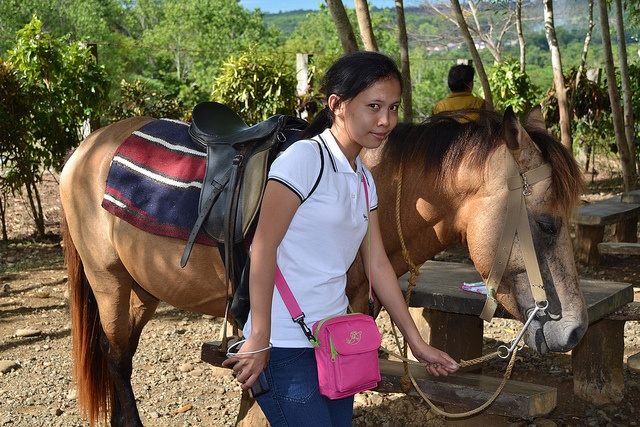
A young girl gazes at the camera as she leads her pony.
A girl walks and guides her horse alongside her.
A young girl is holding the reins to a small horse.
A young pretty woman walking a brown pony through a wooded area.
A young woman with a pink bag guides a horse.